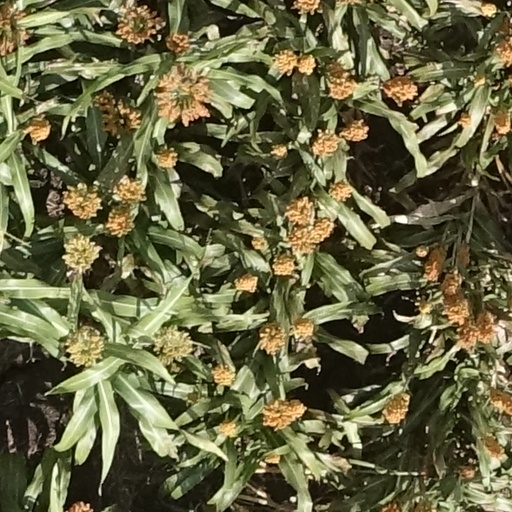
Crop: sorghum